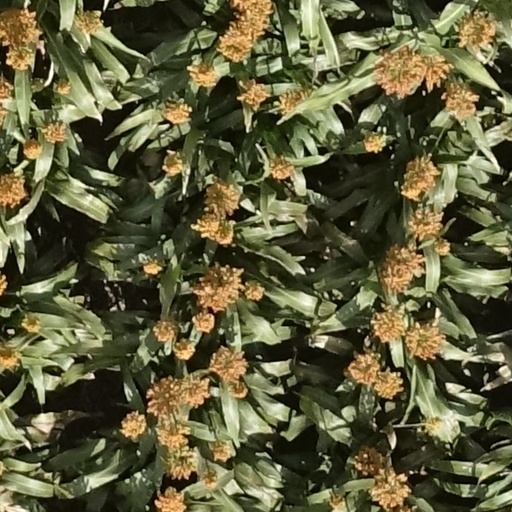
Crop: sorghum